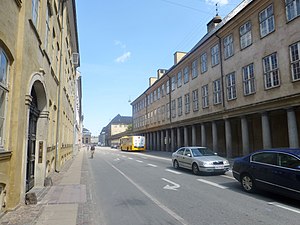
Stormgade
Stormgade med Nationalmuseets karakteristiske kolonnade til højre.
Stormgade er en gade mellem Frederiksholms Kanal og H.C. Andersens Boulevard i Indre By i København. Ved H.C. Andersens Boulevard ligger gaden i forlængelse af Tietgensgade, mens den i den modsatte ende støder op til Stormbroen, der fører over kanalen til Vindebrogade på Slotsholmen. Gaden er opkaldt efter Stormen på København i 1659, hvor de svenske troppers hovedangreb fandt sted i dette område.